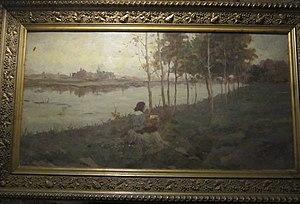
Antonino Sartini, est un peintre italien.